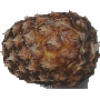
Label: pineapple